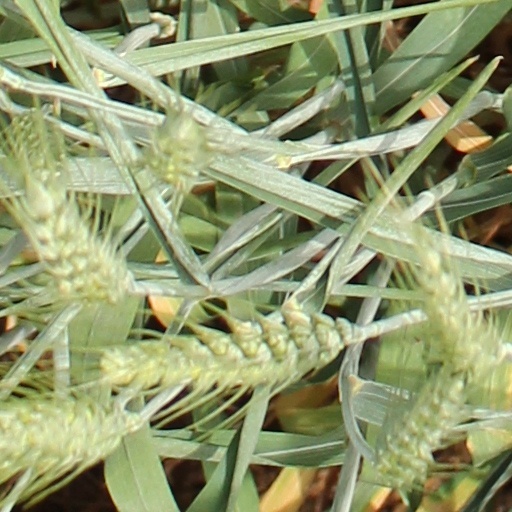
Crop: wheat